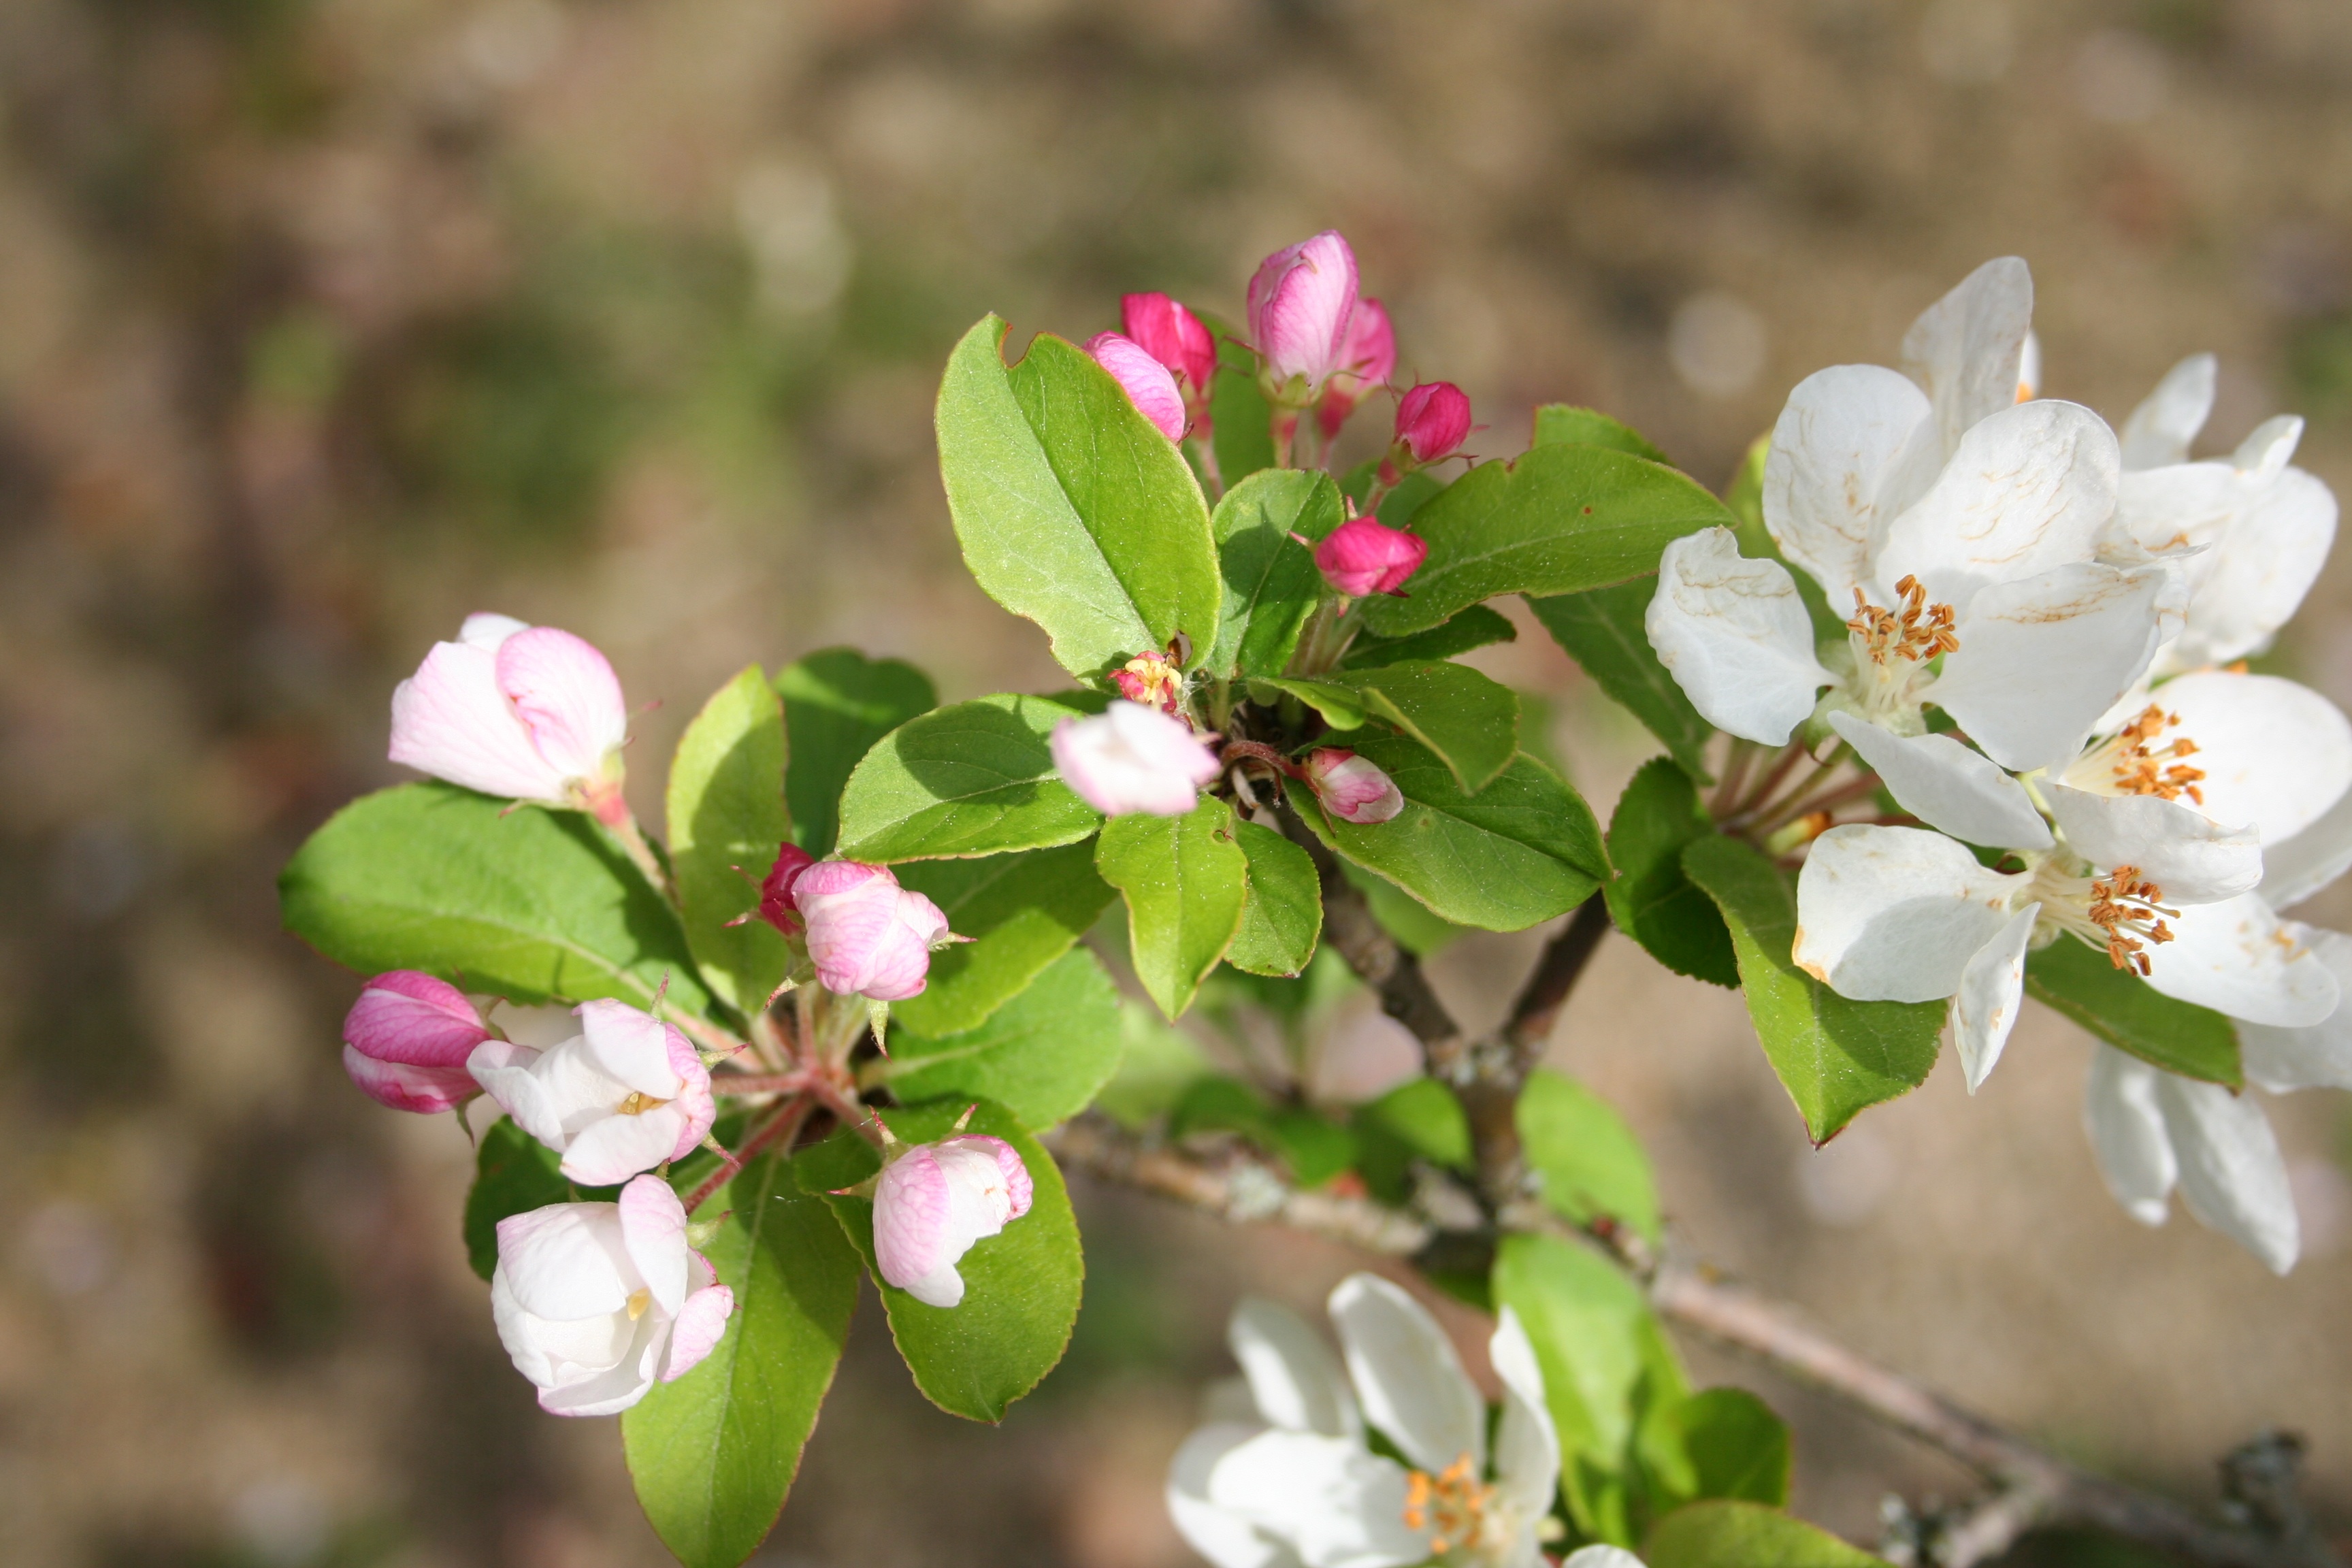
apple, nature, branch, blossom, plant, white, fruit, flower, food, produce, botany, garden, pink, flora, wildflower, flowers, shrub, flowering plant, rose family, land plant